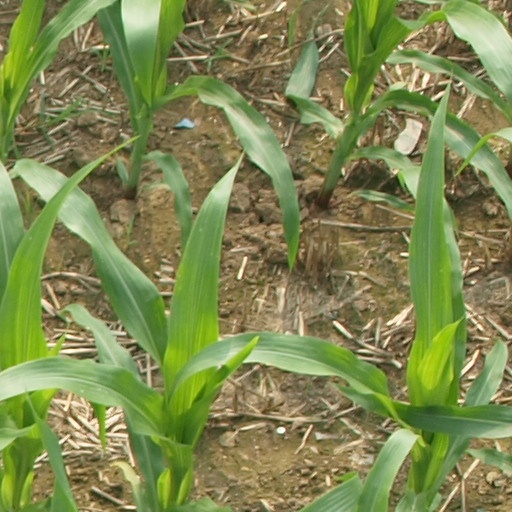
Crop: maize; corn